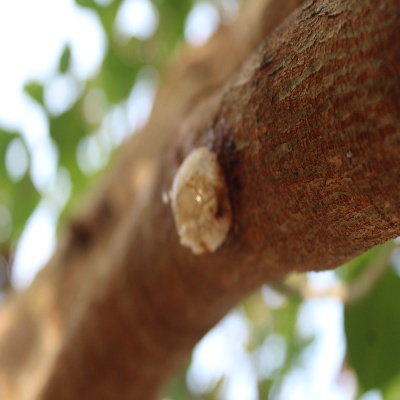
Crop: Cashew
Condition: gumosis